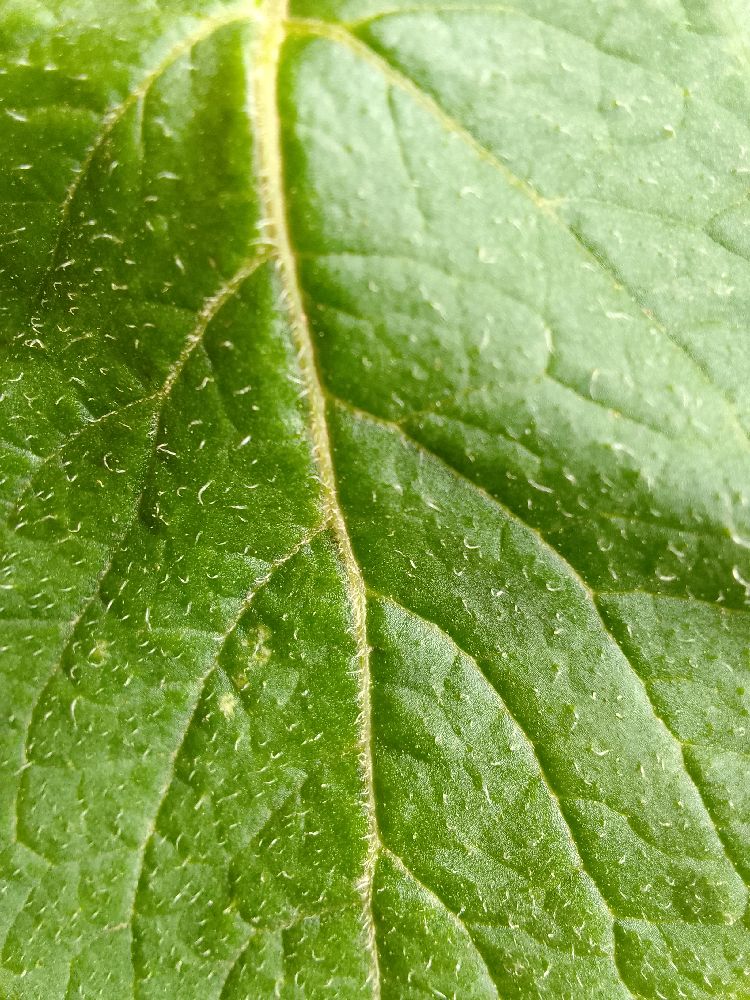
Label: Healthy